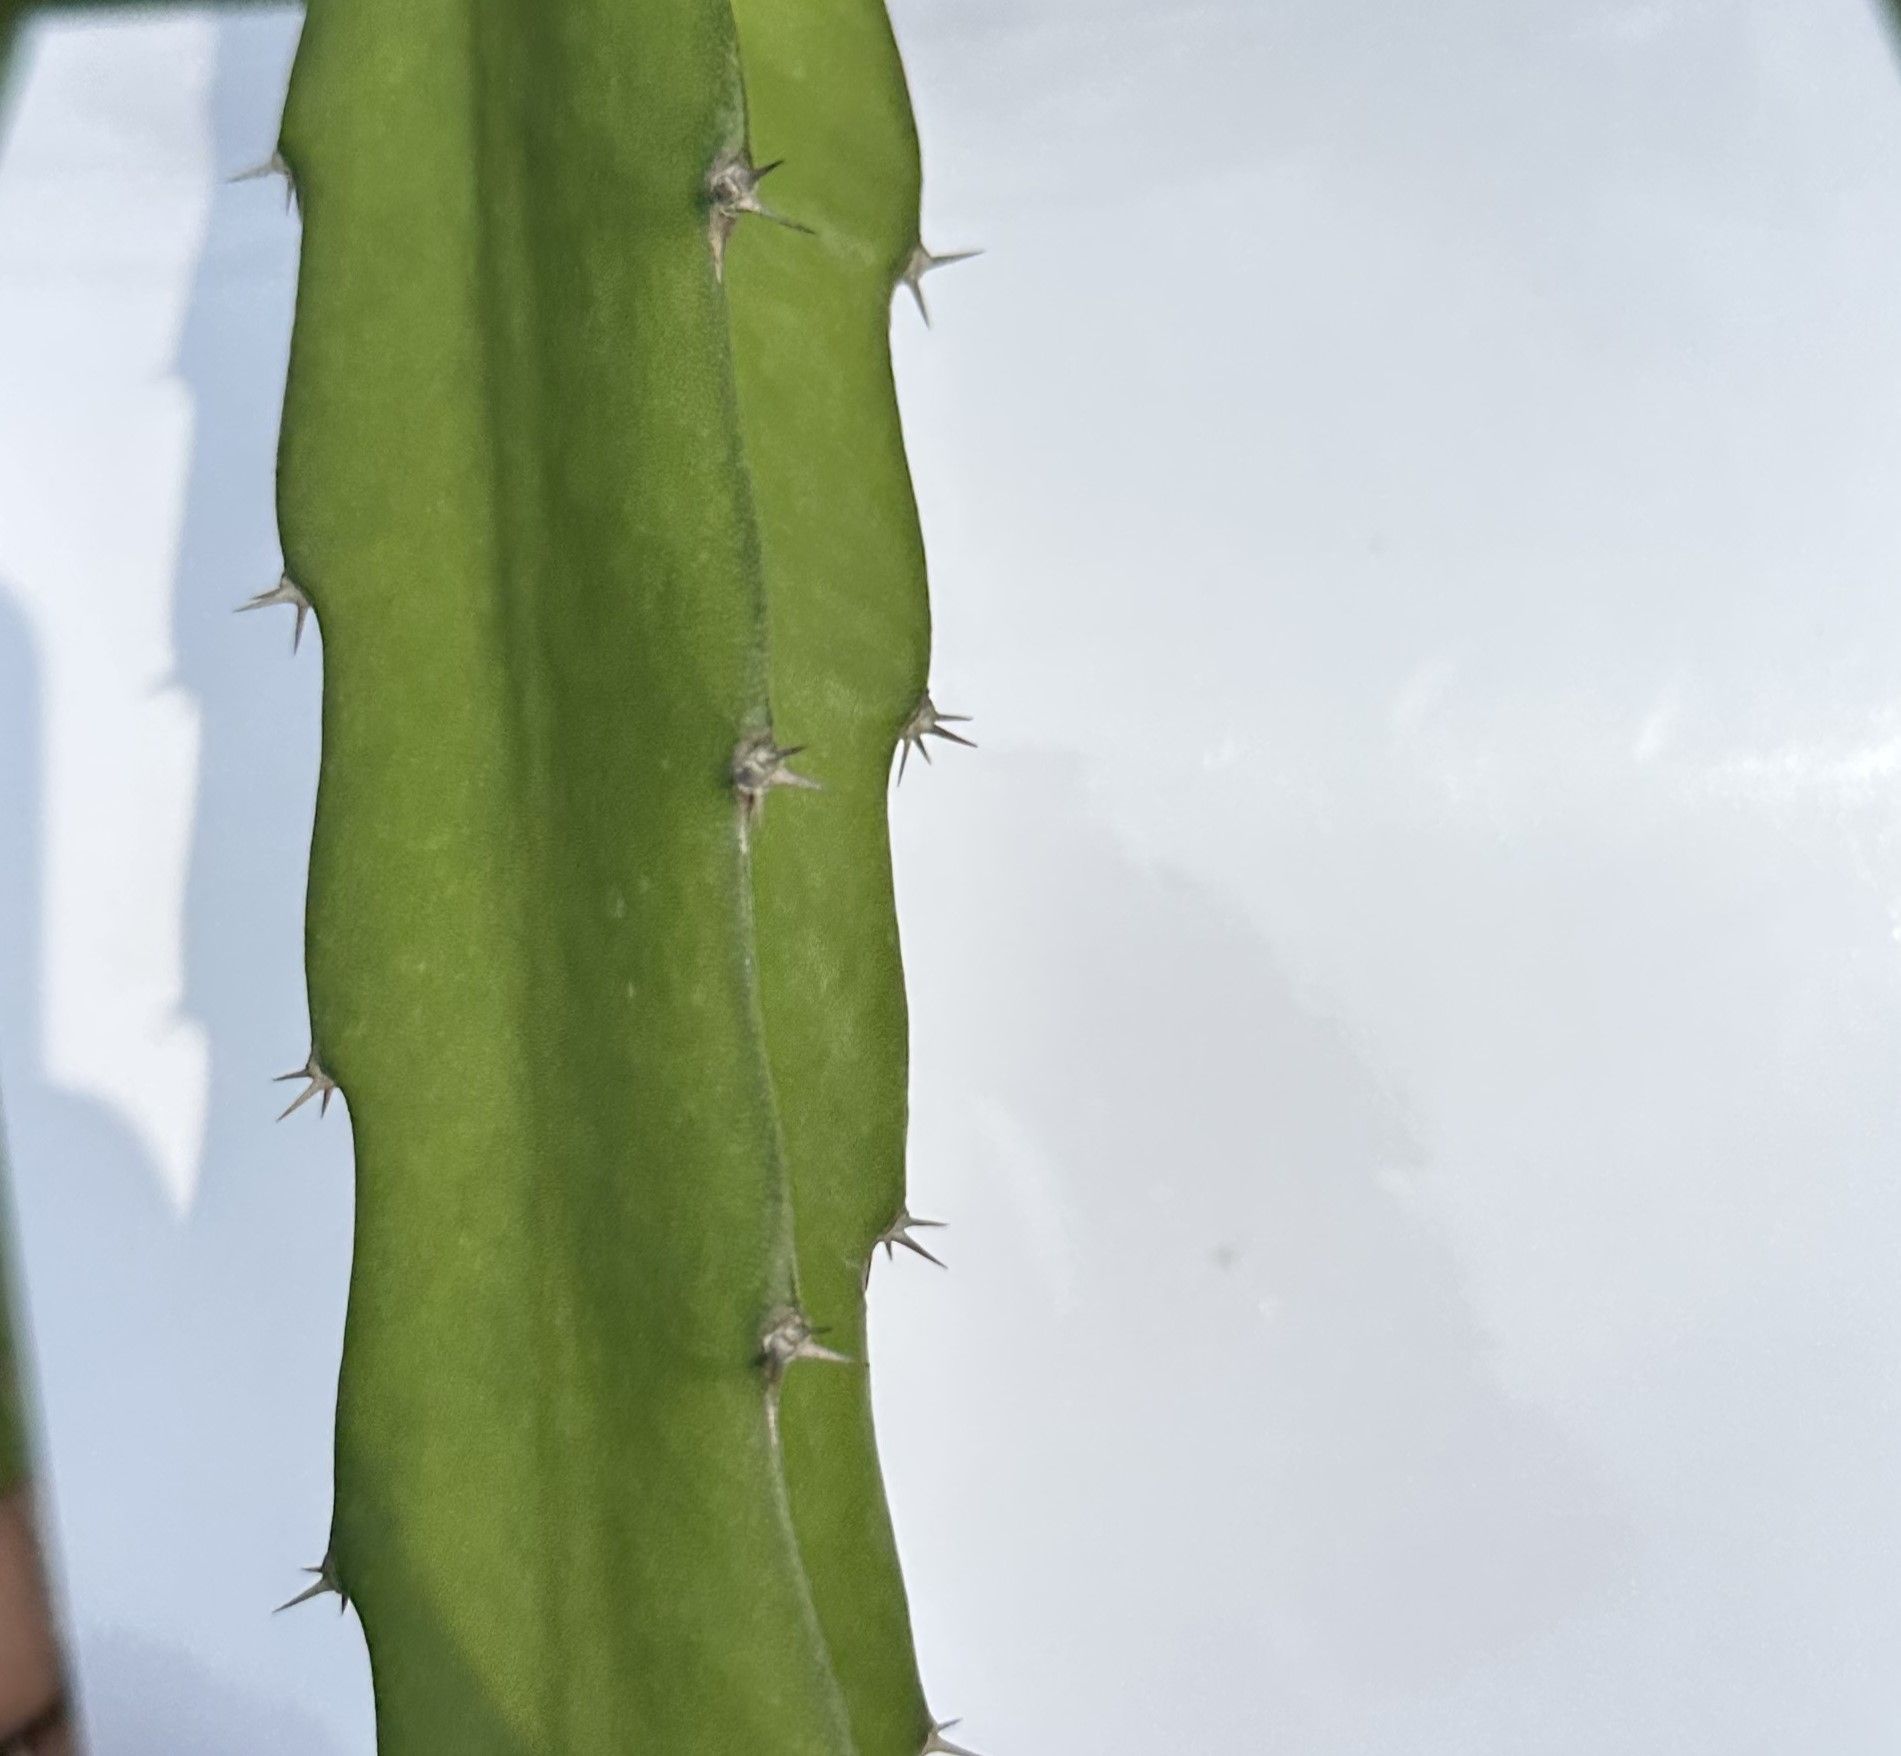
Label: Good leaf